Schicksalslied

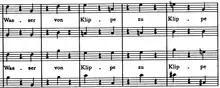
Choral hemiola

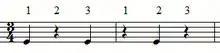
Hemiola 1

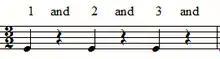
Hemiola 2

The ordinary rhythm returns in measure 154 with the choir completing the stanza and ultimately cadencing on a D major triad in measure 172.